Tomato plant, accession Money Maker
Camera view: bottom (45 deg); turntable rotation: 240 degrees
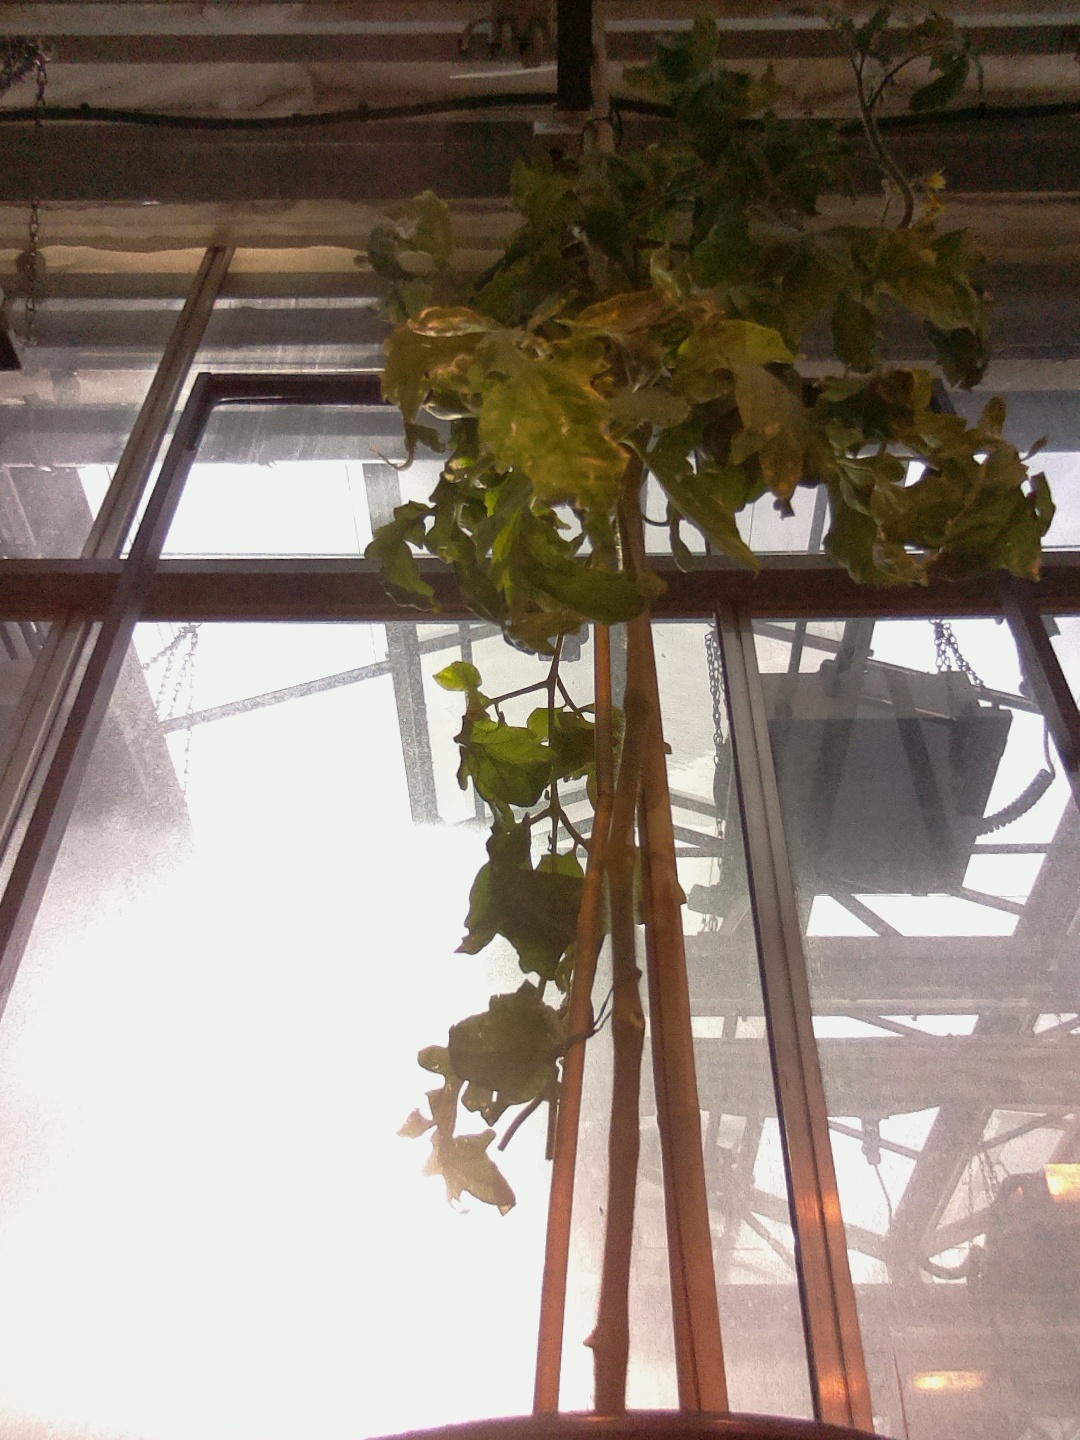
BBCH growth stage 77: 70%-80% of final fruit size